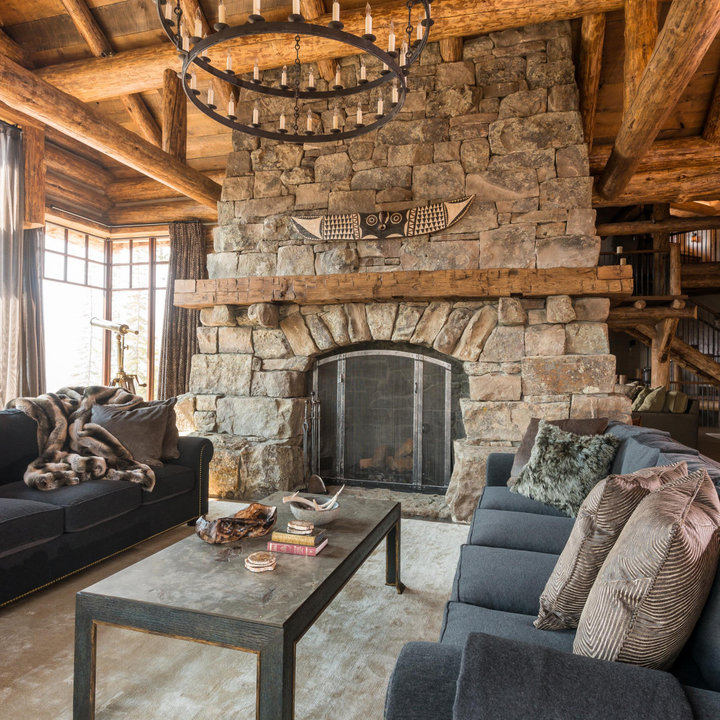
Style: Rustic